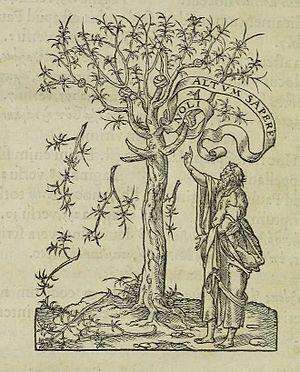
Robert Estienne, né en 1503 à Paris et mort le 7 septembre 1559 à Genève, est un lexicographe et imprimeur français. François Iᵉʳ le nomme, avant 1539, imprimeur royal pour l'hébreu et le latin, ainsi que pour le grec à partir de 1544.